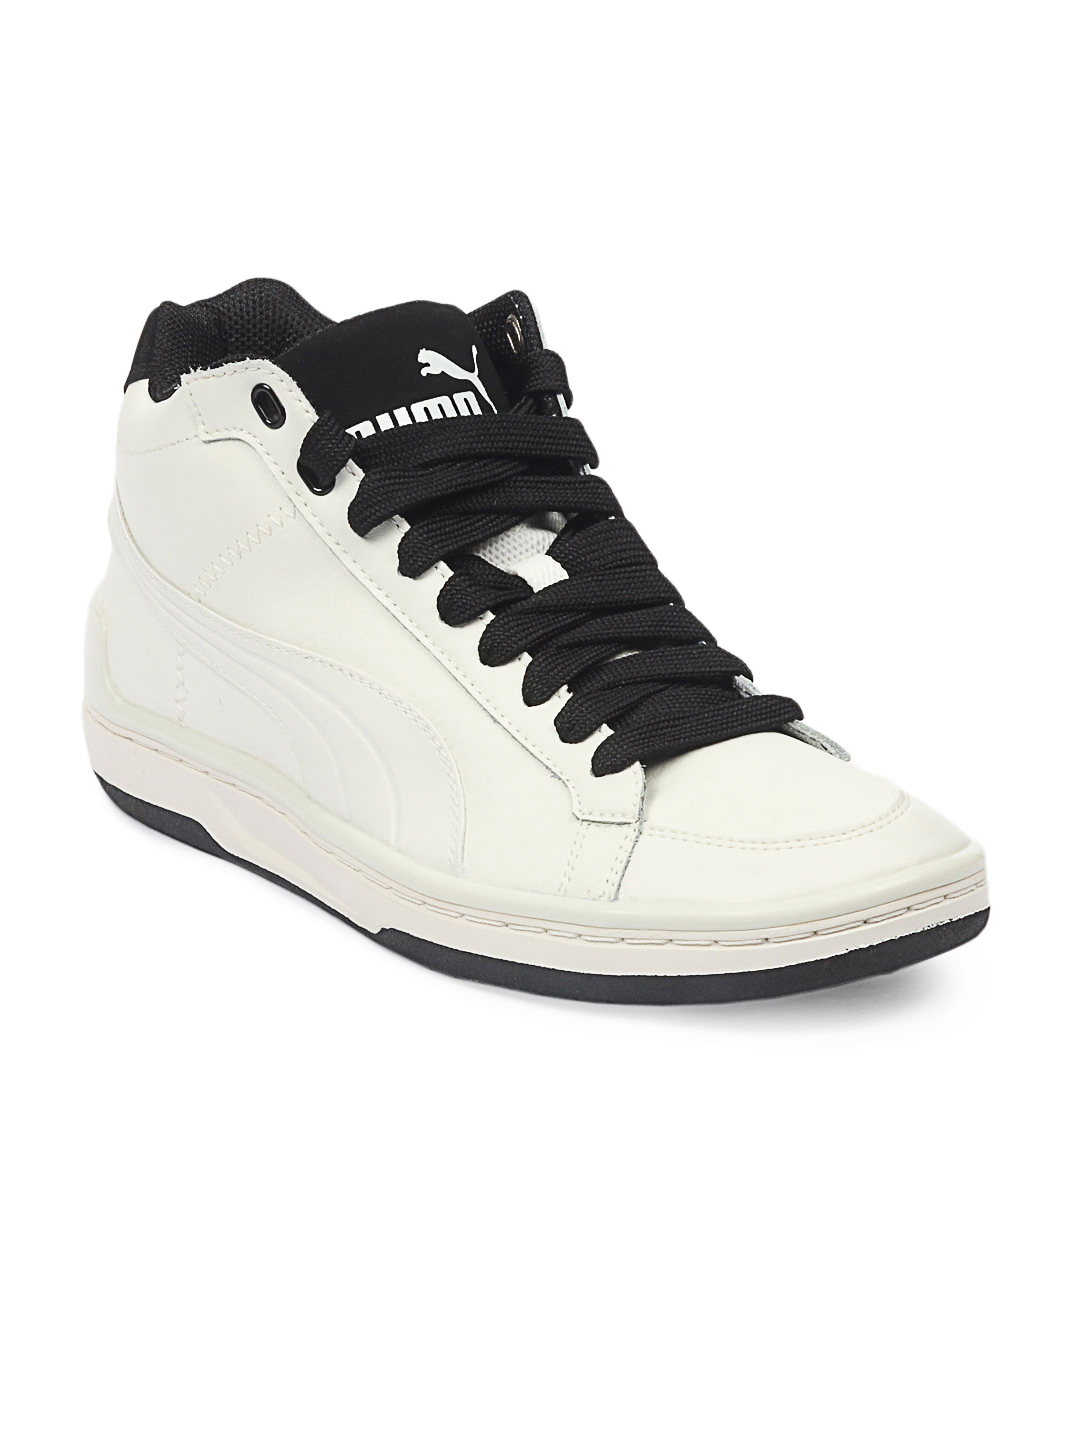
Puma Men White Evo Leather Shoes
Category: Footwear / Shoes / Casual Shoes
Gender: Men
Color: White
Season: Summer 2012
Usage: Casual